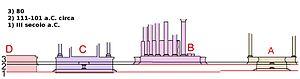
Le Largo di Torre Argentina ou plus couramment Largo Argentina est une vaste place rectangulaire, située à Rome sur le corso Vittorio Emanuele, dans le quartier historique du Champ de Mars. La place est presque entièrement occupée par un complexe archéologique comprenant quatre temples romains dont la fondation remonte à l'époque républicaine.